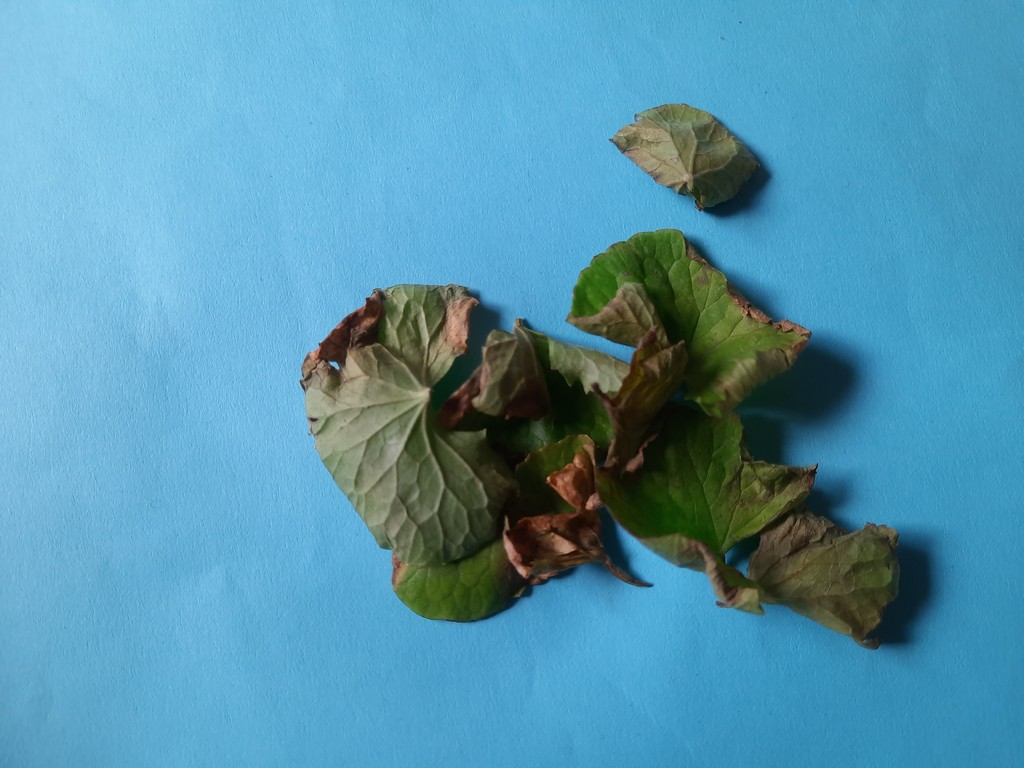
Label: Unhealthy